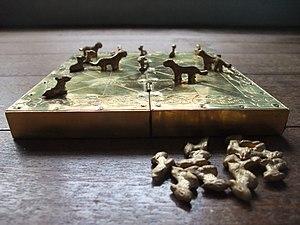
Le Bagh Chal, ou tactique du tigre, est un jeu de stratégie originaire du Népal opposant deux adversaires. Le jeu est asymétrique dans la mesure où l'un des joueurs contrôle quatre tigres, alors que son adversaire contrôle jusqu'à vingt chèvres. Les tigres « chassent » les chèvres, tandis que les chèvres essaient de bloquer leurs mouvements.